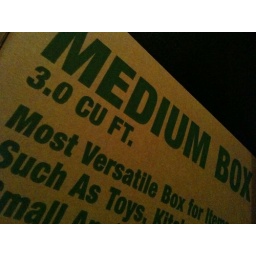
For my first Project 365 picture of 2010 I chose a moving box sitting in my living room.